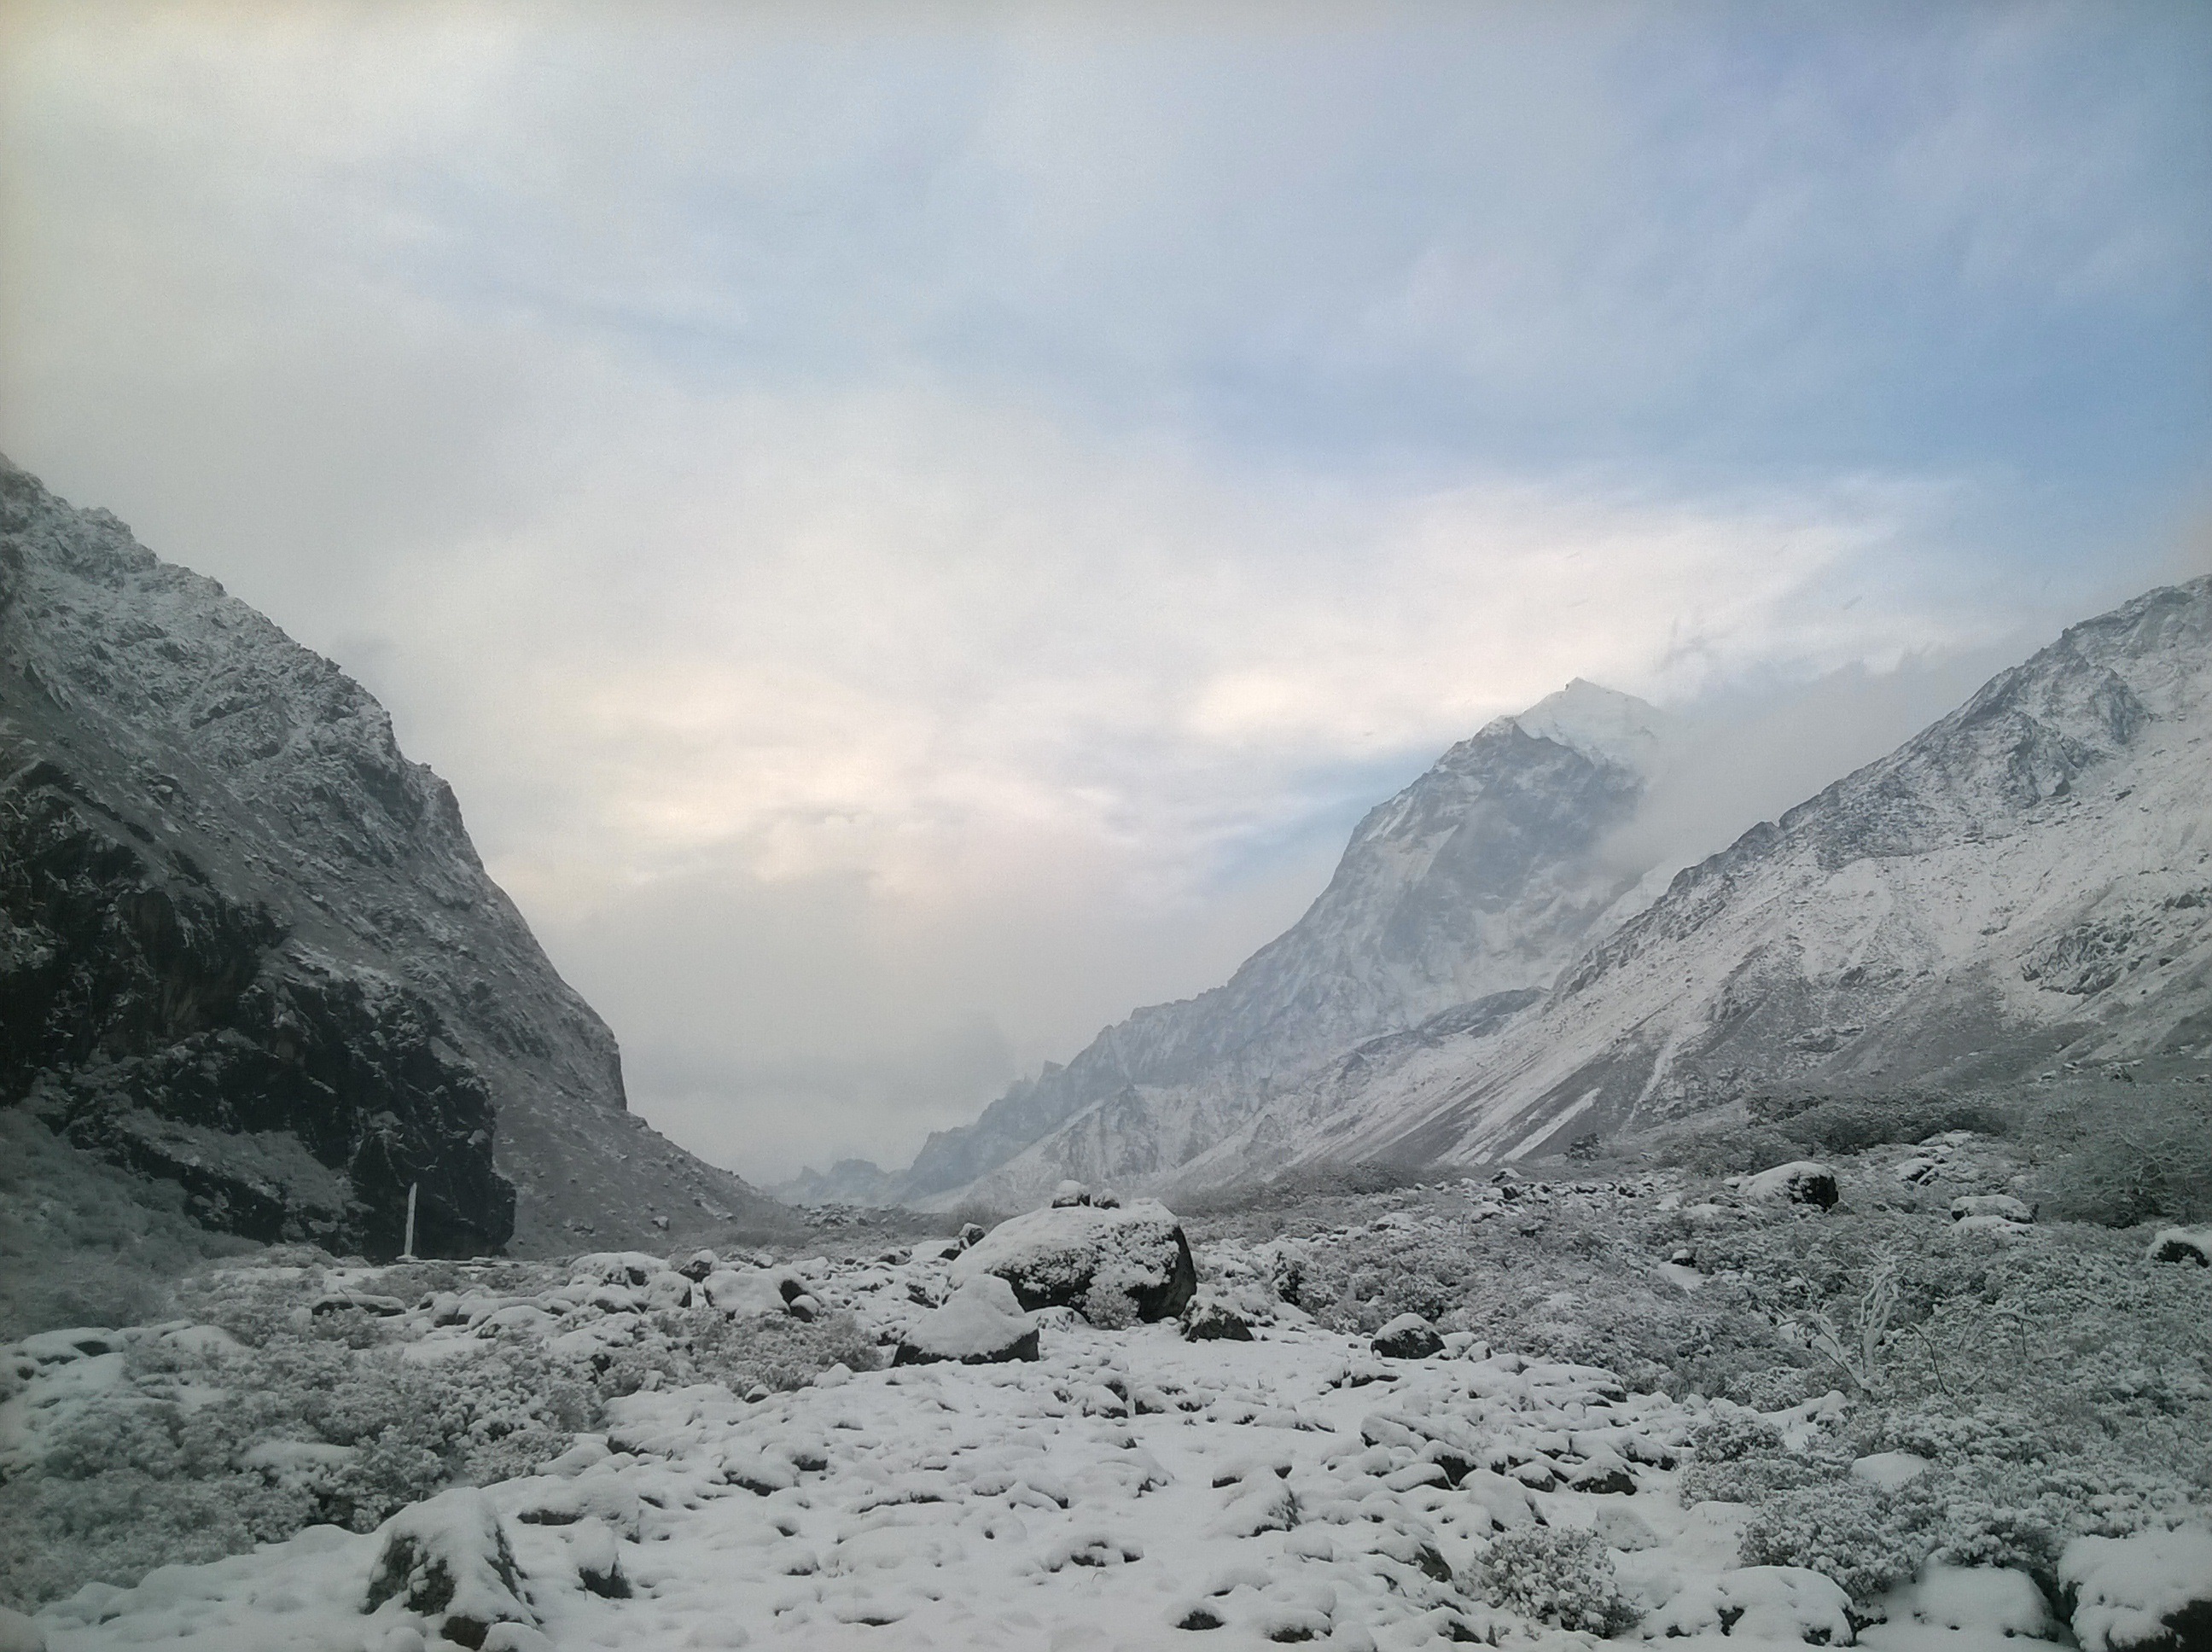
landscape, mountain, snow, cold, winter, hiking, trail, adventure, valley, mountain range, travel, walk, ice, hike, glacier, weather, asia, ridge, trekking, alps, plateau, fell, cirque, moraine, himalayas, landform, mountain pass, geographical feature, mountainous landforms, glacial landform, geological phenomenon